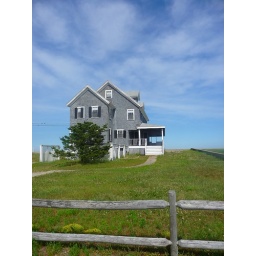
An abandoned beach house in Duxbury Ma. I want this house so bad, it's beautiful!